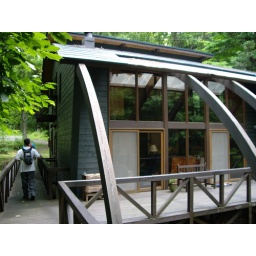
this house in the forest of nagano was designed by takeo muraji with the ideas of John's incorparated into the design.